Cheerleading in Japan

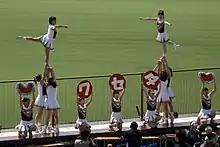
Cheerleaders performing at an athletic event. (Waseda University)

Cheerleading is a recognized sport in Japan that requires physical strength and athletic ability. Cheerleading is available at the junior high school, high school, collegiate, club, and all-star level. Teams can either be all female or coed featuring males and females.